Elevated (film)

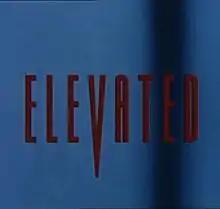

Elevated is a 1996 Canadian horror-themed short film, directed by Vincenzo Natali and co-written by him and Karen Walton, who also participated in the writing of "Ginger Snaps".